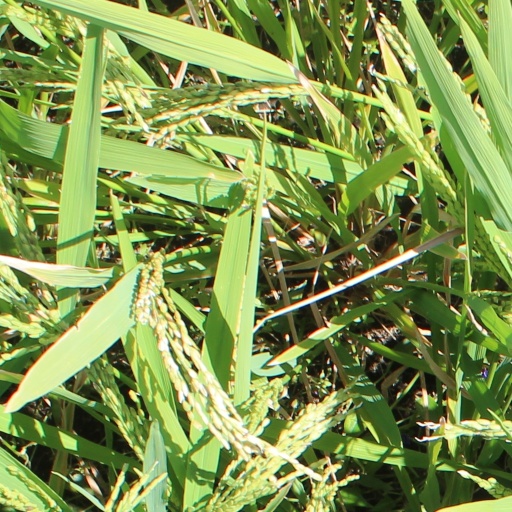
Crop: rice